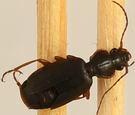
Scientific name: Cymindis cribricollis
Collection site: Dakota Coteau Field Site NEON (DCFS), plot DCFS_013